Leoline Jenkins

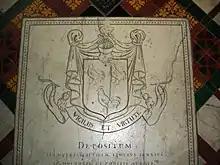
His tombstone in the chapel of Jesus College, Oxford

In his will, Jenkins stated: "It is but too obvious that the persons in Holy Orders employed in his Majesty's fleet at sea and foreign plantations are too few". To address this, he established two Fellowships at Jesus College, whose holders should serve as clergy "in any of his Majesty's fleets or in his Majesty's plantations" under the direction of the Lord High Admiral and the Bishop of London respectively. The last such fellow, Frederick de Winton, was appointed in 1876 and held his fellowship until his death in 1932. This category of fellowship was abolished in 1877 by the Oxford and Cambridge Universities Commission, without prejudice to the rights of existing holders such as de Winton.